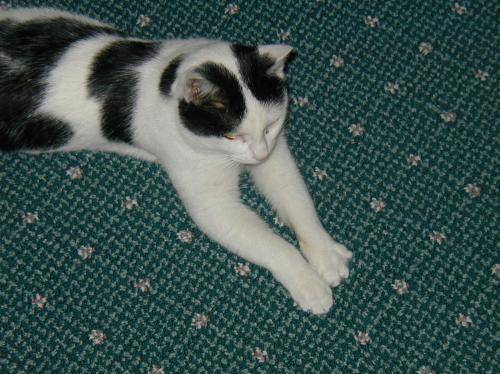
Label: cat